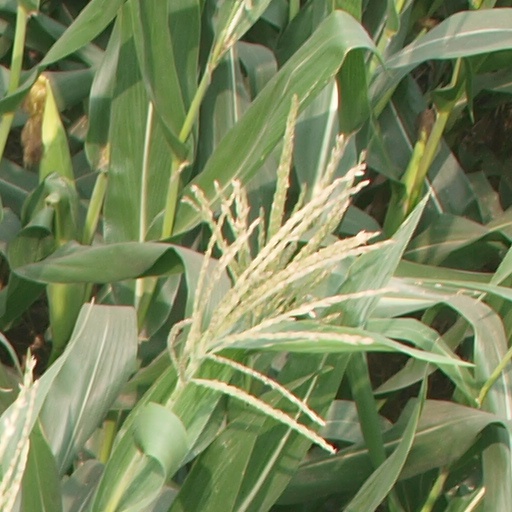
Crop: maize; corn